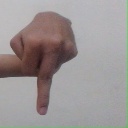
अक्षर: प